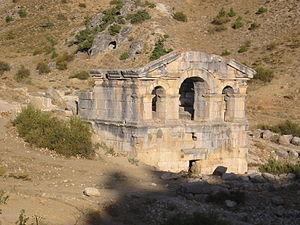
Comana, en grec classique τὰ Κόμανα τῆς Καππαδοκίας, était une ville de l’ancienne Asie Mineure, dans la Cappadoce, sur le Sarus, dans un vallon de l’Anti-Taurus.